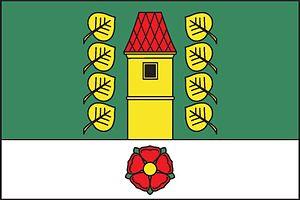
Malonty est une commune du district de Český Krumlov, dans la région de Bohême-du-Sud, en République tchèque. Sa population s'élevait à 1 380 habitants en 2020.